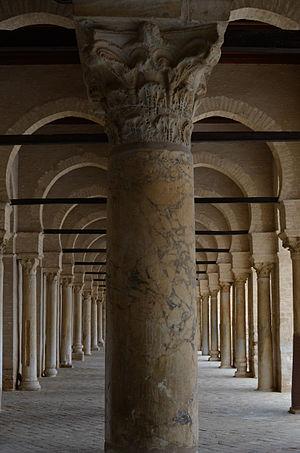
Vue intérieure du portique situé du côté occidental de la cour de la Grande Mosquée de Kairouan, en Tunisie.
La symétrie est la propriété d'un système : c'est lorsque deux parties sont semblables. L'exemple le plus connu est la symétrie en géométrie.
La Grande Mosquée de Kairouan, également appelée mosquée Oqba Ibn Nafi en souvenir de son fondateur Oqba Ibn Nafi, est l'une des principales mosquées de Tunisie située à Kairouan. Historiquement première métropole musulmane du Maghreb, Kairouan, dont l'apogée sur les plans politique et intellectuel se situe au IXᵉ siècle, est réputée comme étant le centre spirituel et religieux de la Tunisie ; elle est aussi parfois considérée comme la quatrième ville sainte de l'islam sunnite.